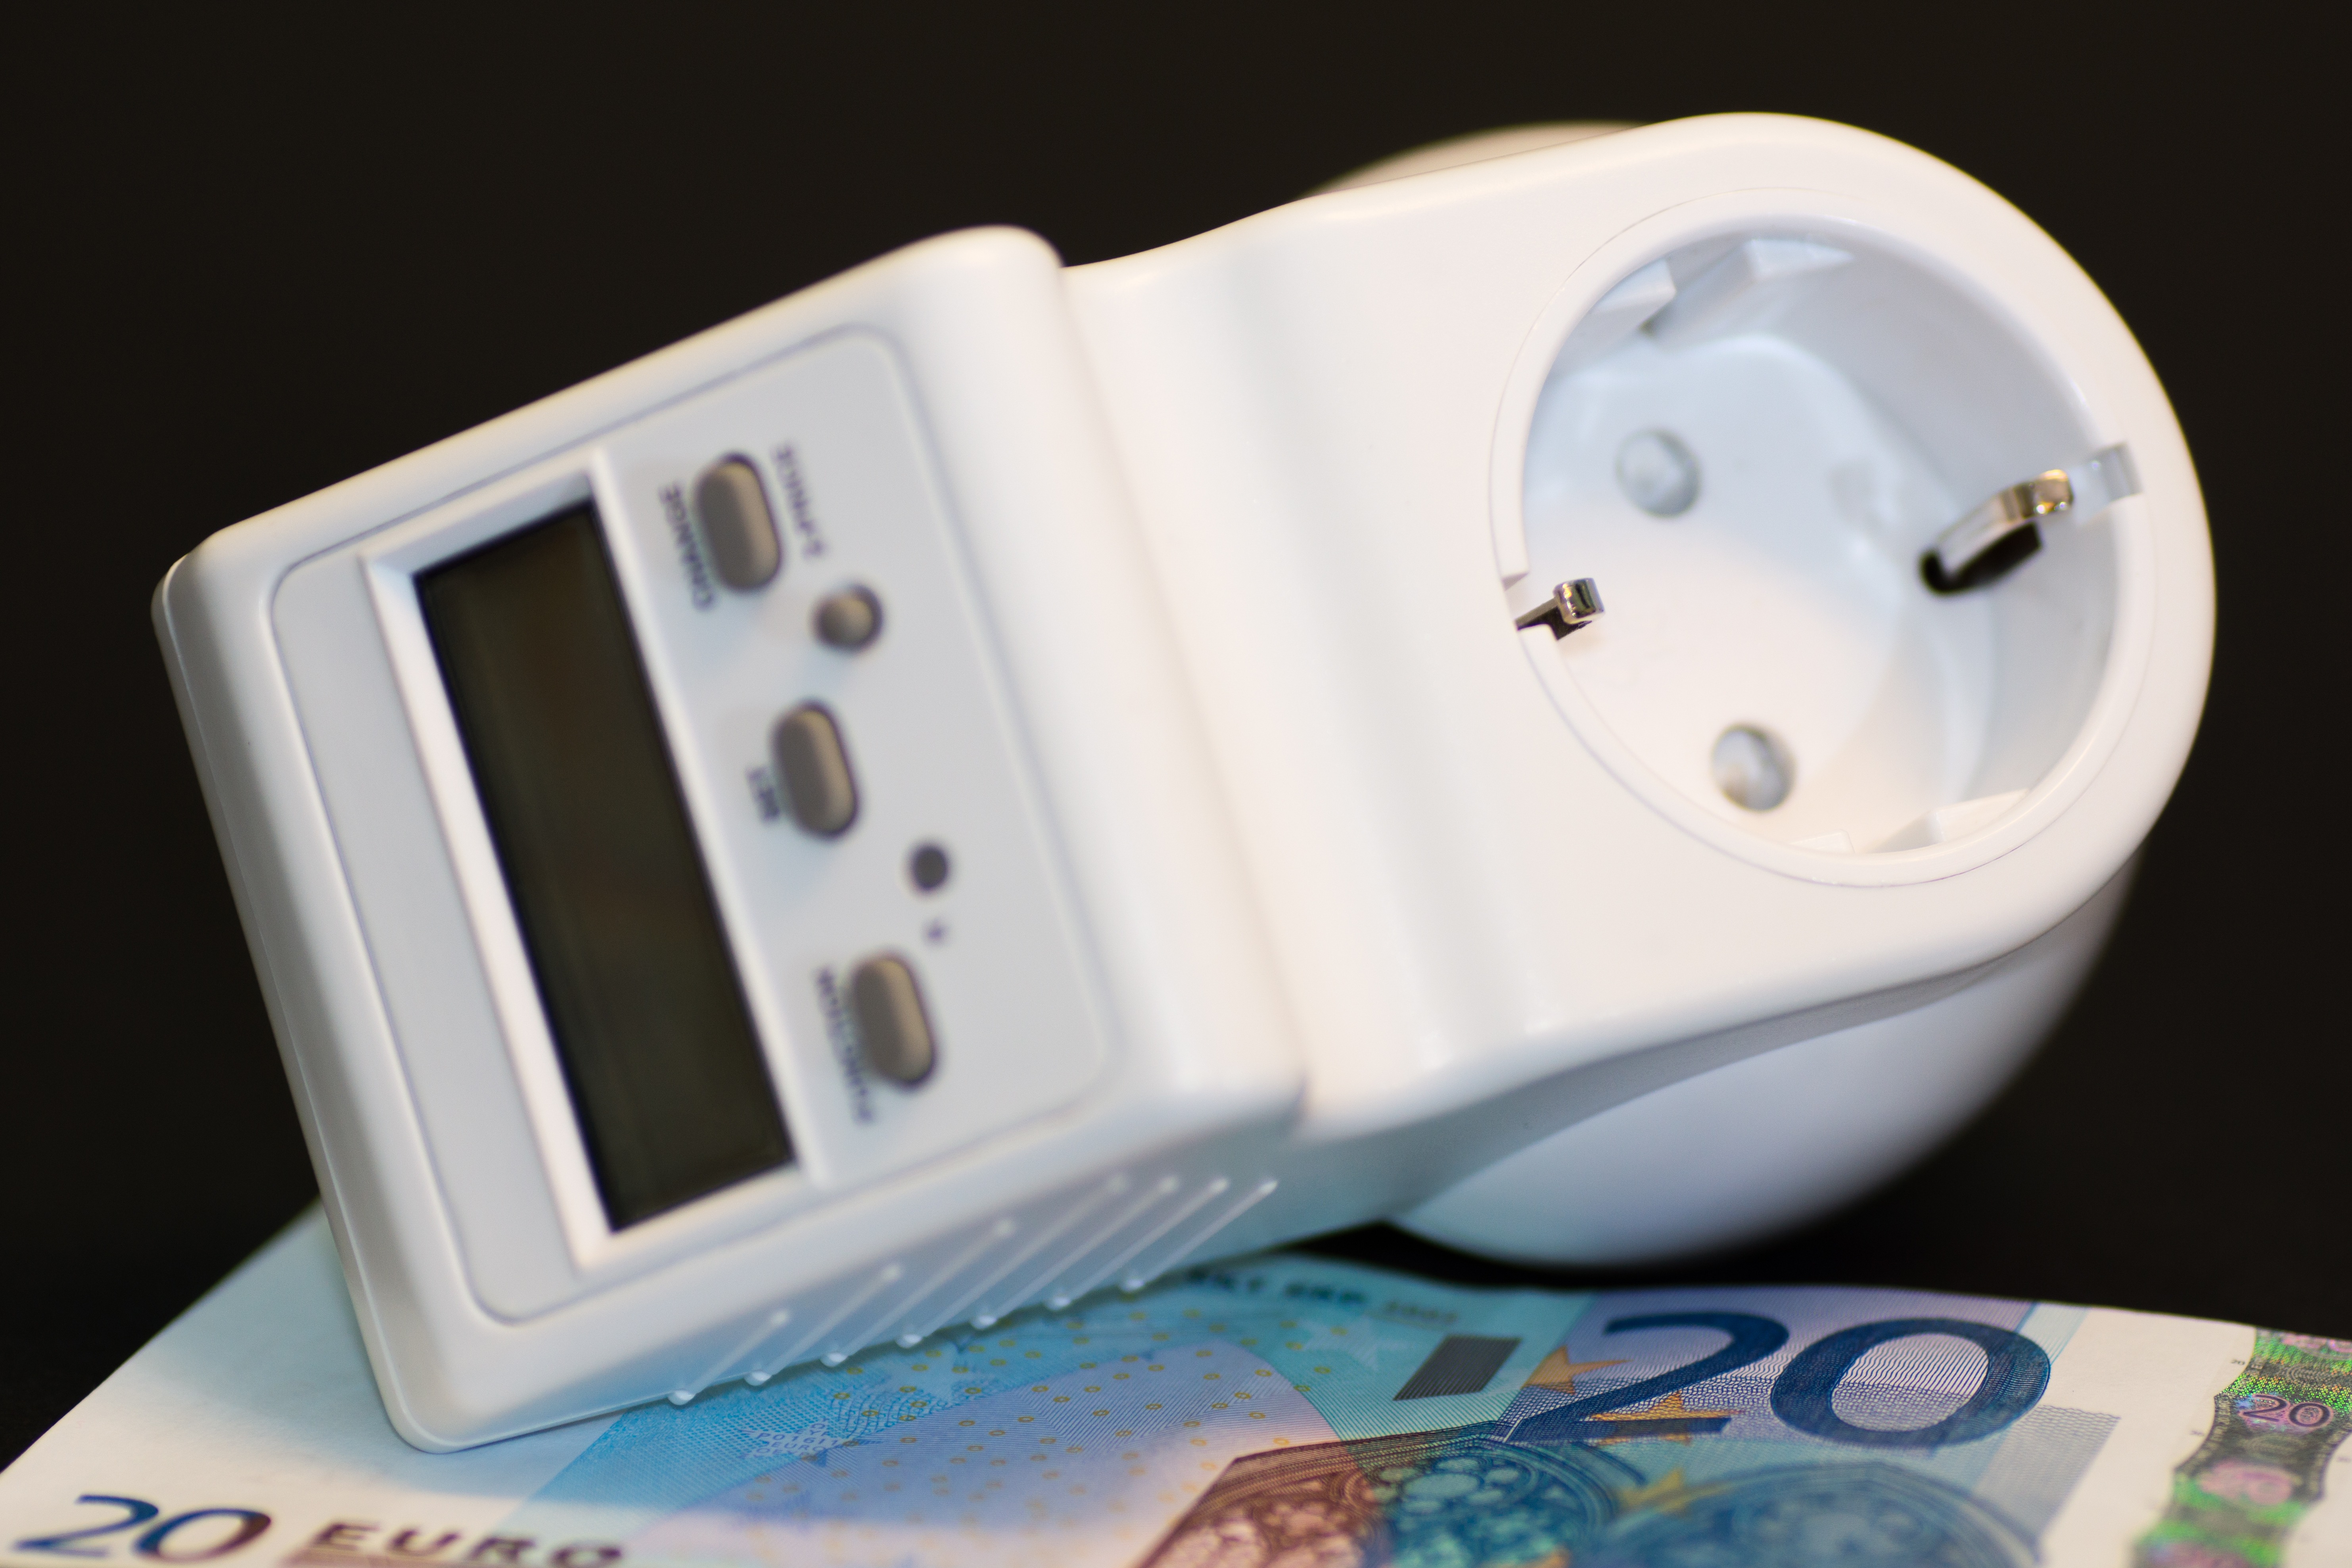
counter, pattern, line, consumption, meter, macro, money, business, gauge, close, energy, brand, font, current, design, text, socket, ammeter, shape, energy revolution, save, count, screenshot, cost, datailaufnahme, dollar bill, macro photo, energy consumption, how to calculate, power consumption, energy saving, current meter, budget cost, energy meter, consumption measuring instrument, flowmeters, electricity meter